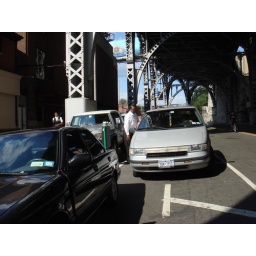
shame,bike lane valet parking at restaurant hudson river cafe in the 125 street area viaduct